Our Emden

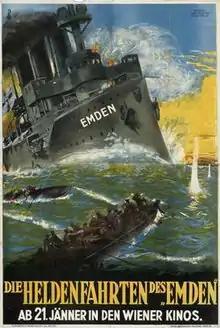
Austrian release poster

Our Emden (German: Unsere Emden) is a 1926 German silent war film directed by Louis Ralph. It depicts the operations of the German First World War cruiser SMS "Emden". In 1932, Ralph remade the story as a sound film "Cruiser Emden".